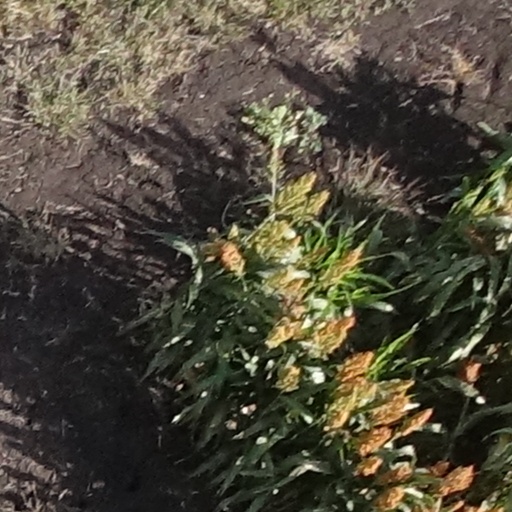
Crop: sorghum